Tsukuba Capio

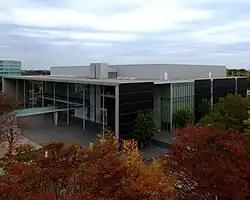

Tsukuba Capio is an arena in Tsukuba, Ibaraki, Japan. It is the former home arena of the Cyberdyne Ibaraki Robots of the B.League, Japan's professional basketball league.